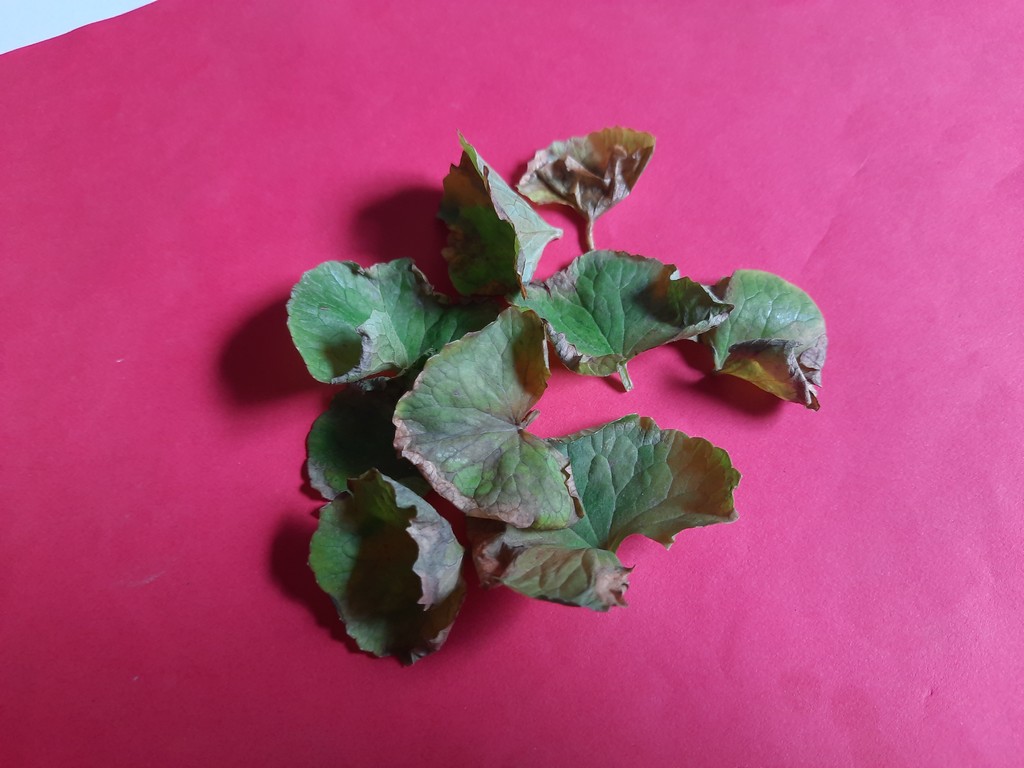
Label: Unhealthy